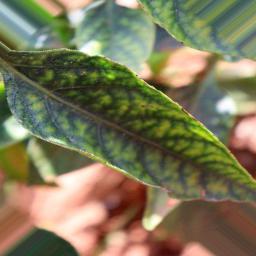
Label: nutritional